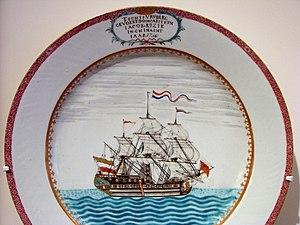
Plat représentant le navire hollandais Vryburg, avec dans un cartouche le nom du navire, le nom du capitaine et la date de 1756. Dynastie Qing, époque Qianlong (1736-1795). Type de pièce commandée par les marins en souvenir de leur voyage, à Canton. Musée Guimet, Paris.